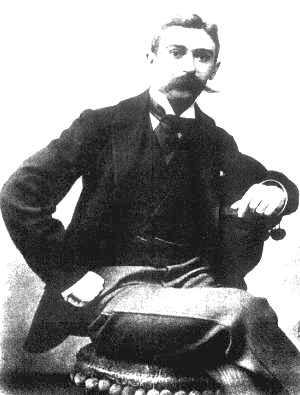
ปีแยร์ เดอ กูแบร์แต็ง

กล่องข้อมูล ผู้ดำรงตำแหน่ง| name = ปีแยร์ เดอ กูแบร์แต็ง
|image = Coubertin.jpg
|imagesize = 200px
| order = ประธานคณะกรรมการโอลิมปิกสากลคนที่ 2
| term_start = พ.ศ. 2439
| term_end = พ.ศ. 2468
| predecessor = ดีมีตรีโอส วีเกลัส
| successor = กอดฟรัว เดอ บลอแน
| birth_place = ปารีส ฝรั่งเศส
| death_place = เจนีวา สวิตเซอร์แลนด์
| signature = Pierre de Coubertin (Signature).svg
ปีแยร์ เฟรดี บารง เดอ กูแบร์แต็ง () เป็นขุนนางชั้นบารอนของประเทศฝรั่งเศส เป็นที่รู้จักในฐานะของผู้ก่อตั้งกีฬาโอลิมปิกสมัยใหม่ และเป็นผู้ก่อตั้งคณะกรรมการโอลิมปิกสากล
กูแบร์แต็งเกิดในกรุงปารีส ประเทศฝรั่งเศส เมื่อวันที่ 1 มกราคม ค.ศ. 1863 ในตระกูลขุนนาง เป็นลูกคนที่ 4 ของบารอน Charles Louis de Frédy กับ Marie-Marcelle Gigault de Crisenoy เมื่อกูแบร์แต็งเติบโตขึ้น ก็ได้ไปศึกษาในโรงเรียนของสหราชอาณาจักร และ สหรัฐอเมริกา และได้เห็นการศึกษาที่ดี ต่อมา เมื่อเป็นผู้ใหญ่ กูแบร์แต็งจึงเริ่มมีความคิดในการปฏิรูปการศึกษาในฝรั่งเศสให้ทันสมัยขึ้น.
กูแบร์แต็งเชื่อว่า ปัจจัยหนึ่งที่สามารถยกระดับการศึกษาฝรั่งเศสได้ก็คือ การศึกษาด้านกีฬา (sports education) ซึ่งจะช่วยพัฒนาศักยภาพของคนรุ่นใหม่ไฟแรงในยุคนั้น ส่วนตัวของกูแบร์แต็งเอง ก็มีความชื่นชอบในกีฬารักบี้ เขาได้เป็นกรรมการตัดสิบกีฬารักบี้ชิงชนะเลิศระดับประเทศฝรั่งเศสในวันที่ 20 มีนาคม ค.ศ. 1892
ต่อมา ดร. วิลเลียม เพนนี บรุกส์ (Dr William Penny Brookes) มีแนวคิดที่จะฟื้นฟูการแข่งขันกีฬาโอลิมปิกกลับขึ้นมาอีกครั้ง หลังจากการแข่งขันกีฬาโอลิมปิกสมัยโบราณถูกล้มเลิกไปใน ค.ศ. 393 กูแบร์แต็งสนใจในแนวคิดนี้ โดยคิดจะขยายวงการแข่งขันโดยเปิดโอกาสให้นักกีฬาจากทั่วโลกสามารถเข้าร่วมแข่งขันได้ จึงร่วมมือกับ ดร. บรุกส์, สหราชอาณาจักร และประเทศกรีซซึ่งมีความสนใจในแนวคิดนี้ เริ่มพัฒนาแผนการจัดการแข่งขันกีฬานานาชาติขึ้น
วันที่ 23 มิถุนายน ค.ศ. 1894 ในซอร์บอน (Sorbonne) กรุงปารีส คณะกรรมการโอลิมปิกสากล (IOC) ก็ถือกำเนิดขึ้น และเริ่มเตรียมการจัดการแข่งขันกีฬาโอลิมปิกสมัยใหม่ขึ้น โดยให้กีฬาโอลิมปิกครั้งแรกจะจัดขึ้นในกรุงเอเธนส์ ประเทศกรีซ เพื่อให้เกียรติแก่ประเทศผู้ให้กำเนิดกีฬาโอลิมปิก และกำหนดให้กีฬาจัดขึ้นทุก ๆ 4 ปี มีประธาน IOC คนแรกคือ ดีมีตรีโอส วีเกลัส
และในที่สุด 6 เมษายน ค.ศ. 1896 กีฬาโอลิมปิกสมัยใหม่ในเอเธนส์เริ่มต้นขึ้นอย่างเป็นทางการ และในปีเดียวกัน ดีมีตรีโอส วีเกลัส ได้พ้นตำแหน่งประธานคณะกรรมการโอลิมปิกสากล และกูแบร์แต็งก็ได้รับเลือกให้เป็นประธานคณะกรรมการคนที่สอง และดำรงตำแหน่งจนถึง ค.ศ. 1925
ต่อมา กีฬาที่ใช้หิมะในการเล่น เช่น สกีหิมะ ฯลฯ เริ่มเป็นที่นิยม แต่กีฬาที่เล่นในโอลิมปิก ส่วนใหญ่เป็นกีฬาที่ไม่เหมาะจะเล่นในฤดูหนาวที่มีหิมะ ดังนั้น ค.ศ. 1924 จึงได้มีการจัดแยกเป็นกีฬาโอลิมปิกฤดูหนาวสำหรับกีฬาหิมะ ส่วนกีฬาดั้งเดิมก็เป็นกีฬาโอลิมปิกฤดูร้อน ซึ่งจัดมาถึงปัจจุบันทั้งคู่
กูแบร์แต็งมีคำพูดประโยคที่เป็นที่รู้จักแก่คนทั่วไปคือ "The important thing is not to win, but to take part." สิ่งที่สำคัญไม่ใช่การเอาชนะ แต่เป็นการมีส่วนร่วม
ปีแยร์ เดอ กูแบร์แต็ง เสียชีวิตลงเมื่อวันที่ 2 กันยายน ค.ศ. 1937 ด้วยโรคหัวใจ ที่เมืองเจนีวา ประเทศสวิตเซอร์แลนด์ ขณะอายุ 74 ปี
==อ้างอิง==
หมวดหมู่:บุคคลที่เกิดในปี พ.ศ. 2406
หมวดหมู่:บุคคลที่เสียชีวิตในปี พ.ศ. 2480
หมวดหมู่:นักกีฬาจากปารีส
หมวดหมู่:โอลิมปิก
หมวดหมู่:ประธานคณะกรรมการโอลิมปิกสากล
หมวดหมู่:สมาชิกคณะกรรมการโอลิมปิกสากล